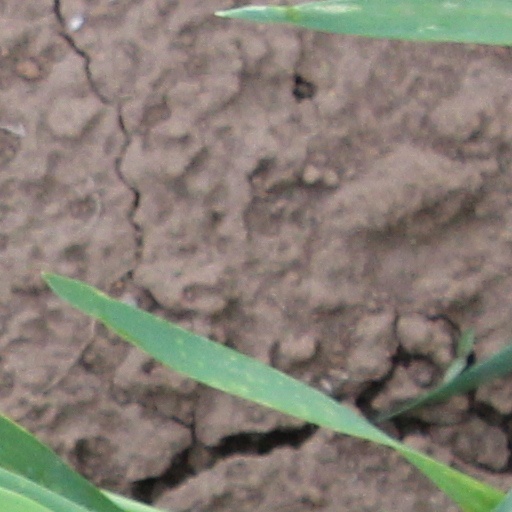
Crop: wheat